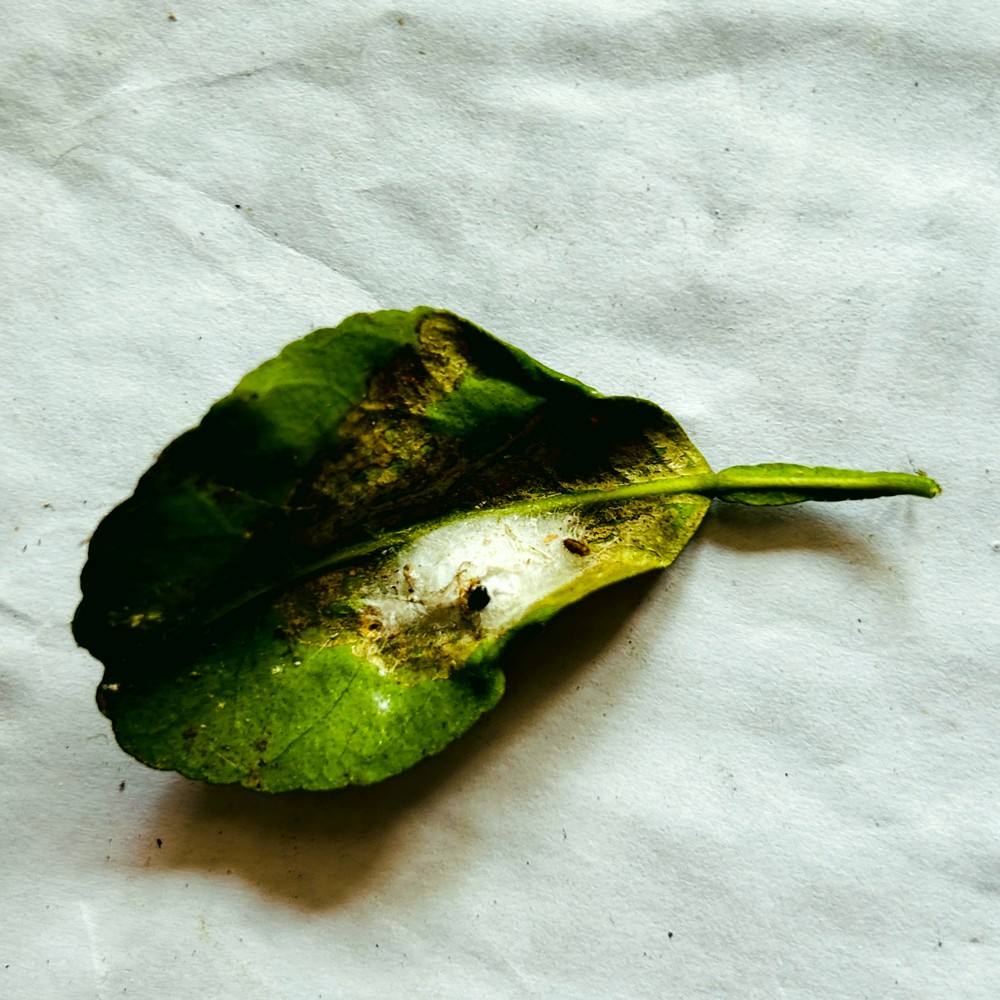
Label: Spider Mites